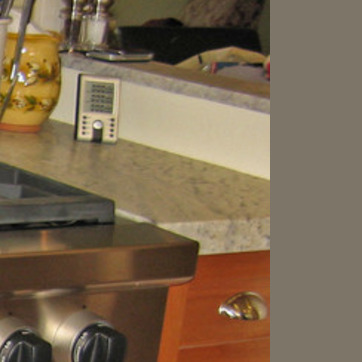
Material: polishedstone